Hospice

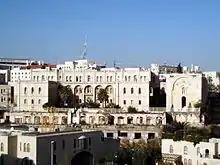
Hospice Saint Vincent de Paul, Jerusalem

In 2006, the United States–based National Hospice and Palliative Care Organization (NHPCO) and the United Kingdom's Help the Hospices jointly commissioned an independent, international study of worldwide palliative care practices. Their survey found that 15% of the world's countries offered widespread palliative care services with integration into major health care institutions, while an additional 35% offered some form of palliative care services, in some cases localized or limited. As of 2009, an estimated 10,000 programs internationally provided palliative care, although the term hospice is not always employed to describe such services.